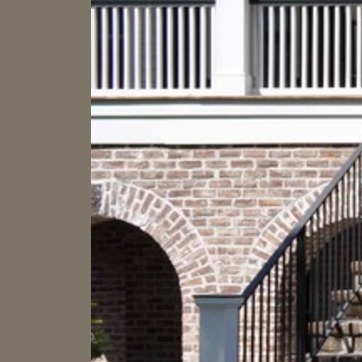
Material: brick